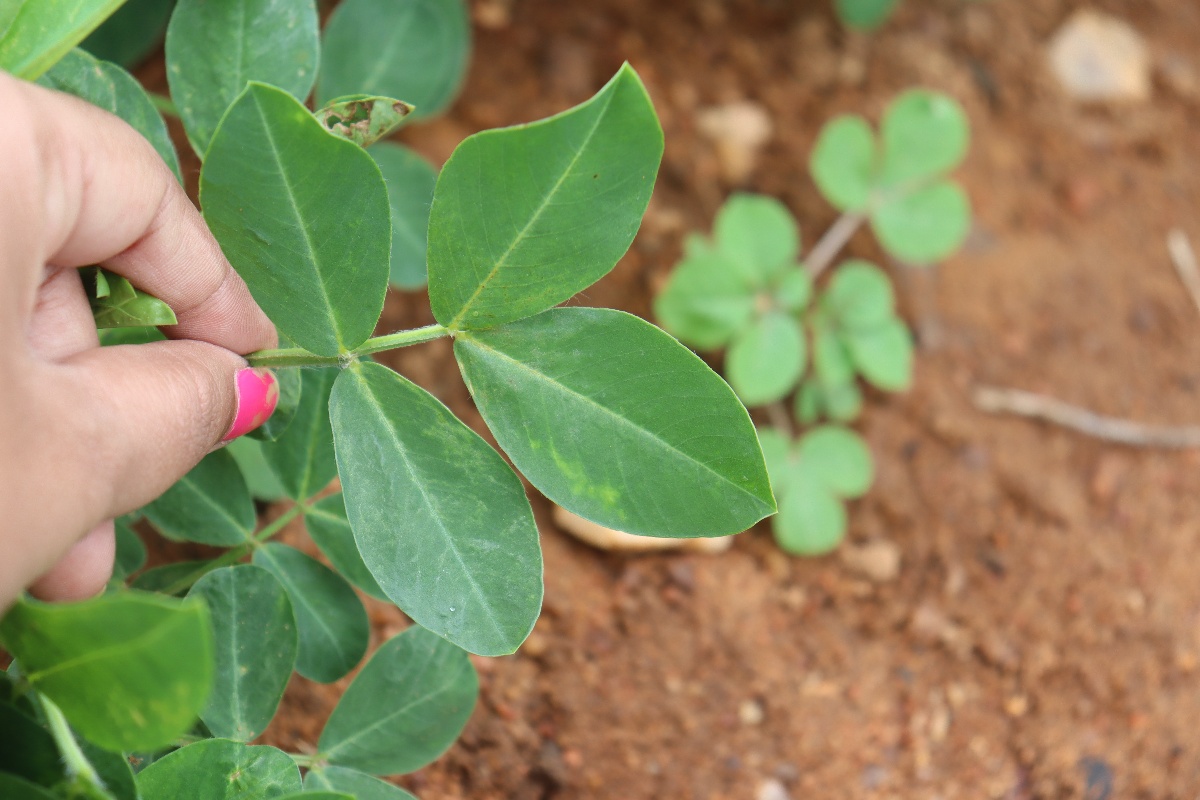
Label: healthy leaf